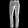
Label: Trouser